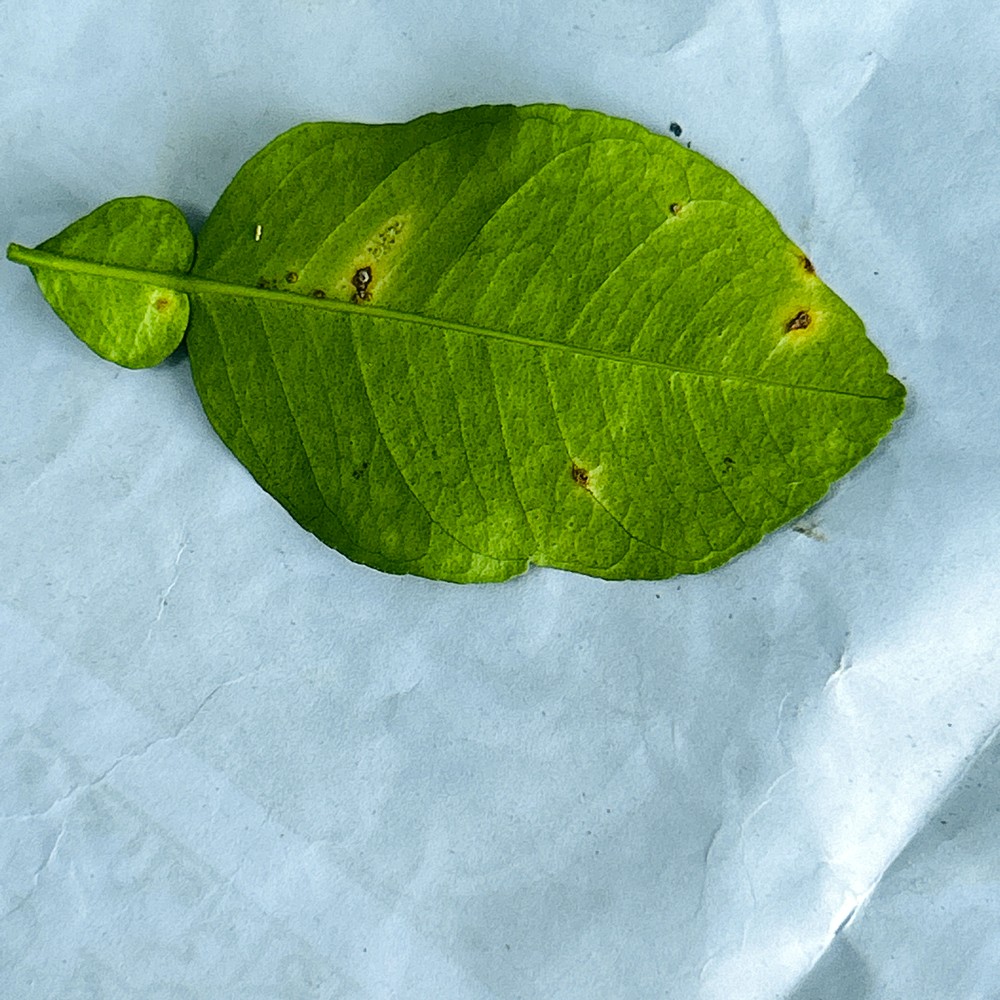
Label: Anthracnose